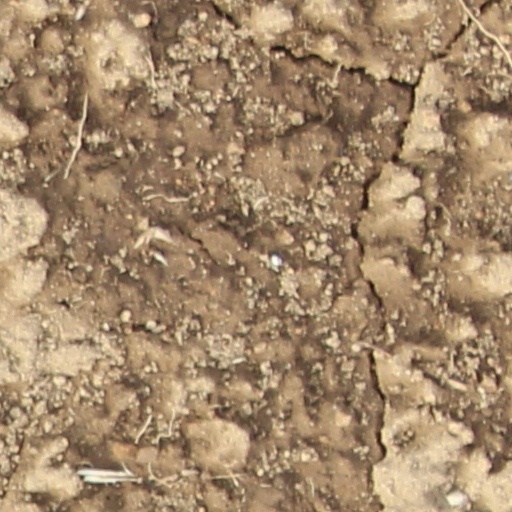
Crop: wheat